List of South Korean submissions for the Academy Award for Best International Feature Film

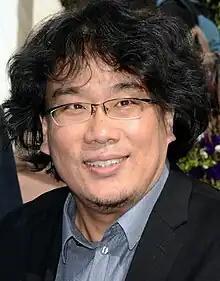
Bong Joon Ho directed South Korea's first film to be nominated for and win the award, "Parasite" (2019).

Every year, each country is invited by the Academy of Motion Picture Arts and Sciences to submit its best film for the Academy Award for Best Foreign Language Film. The Foreign Language Film Award Committee oversees the process and reviews all the submitted films. Following this, they vote via secret ballot to determine the five nominees for the award. Below is a list of the films that have been submitted by South Korea for review by the Academy for the award since its conception. All submissions were filmed in the Korean language.